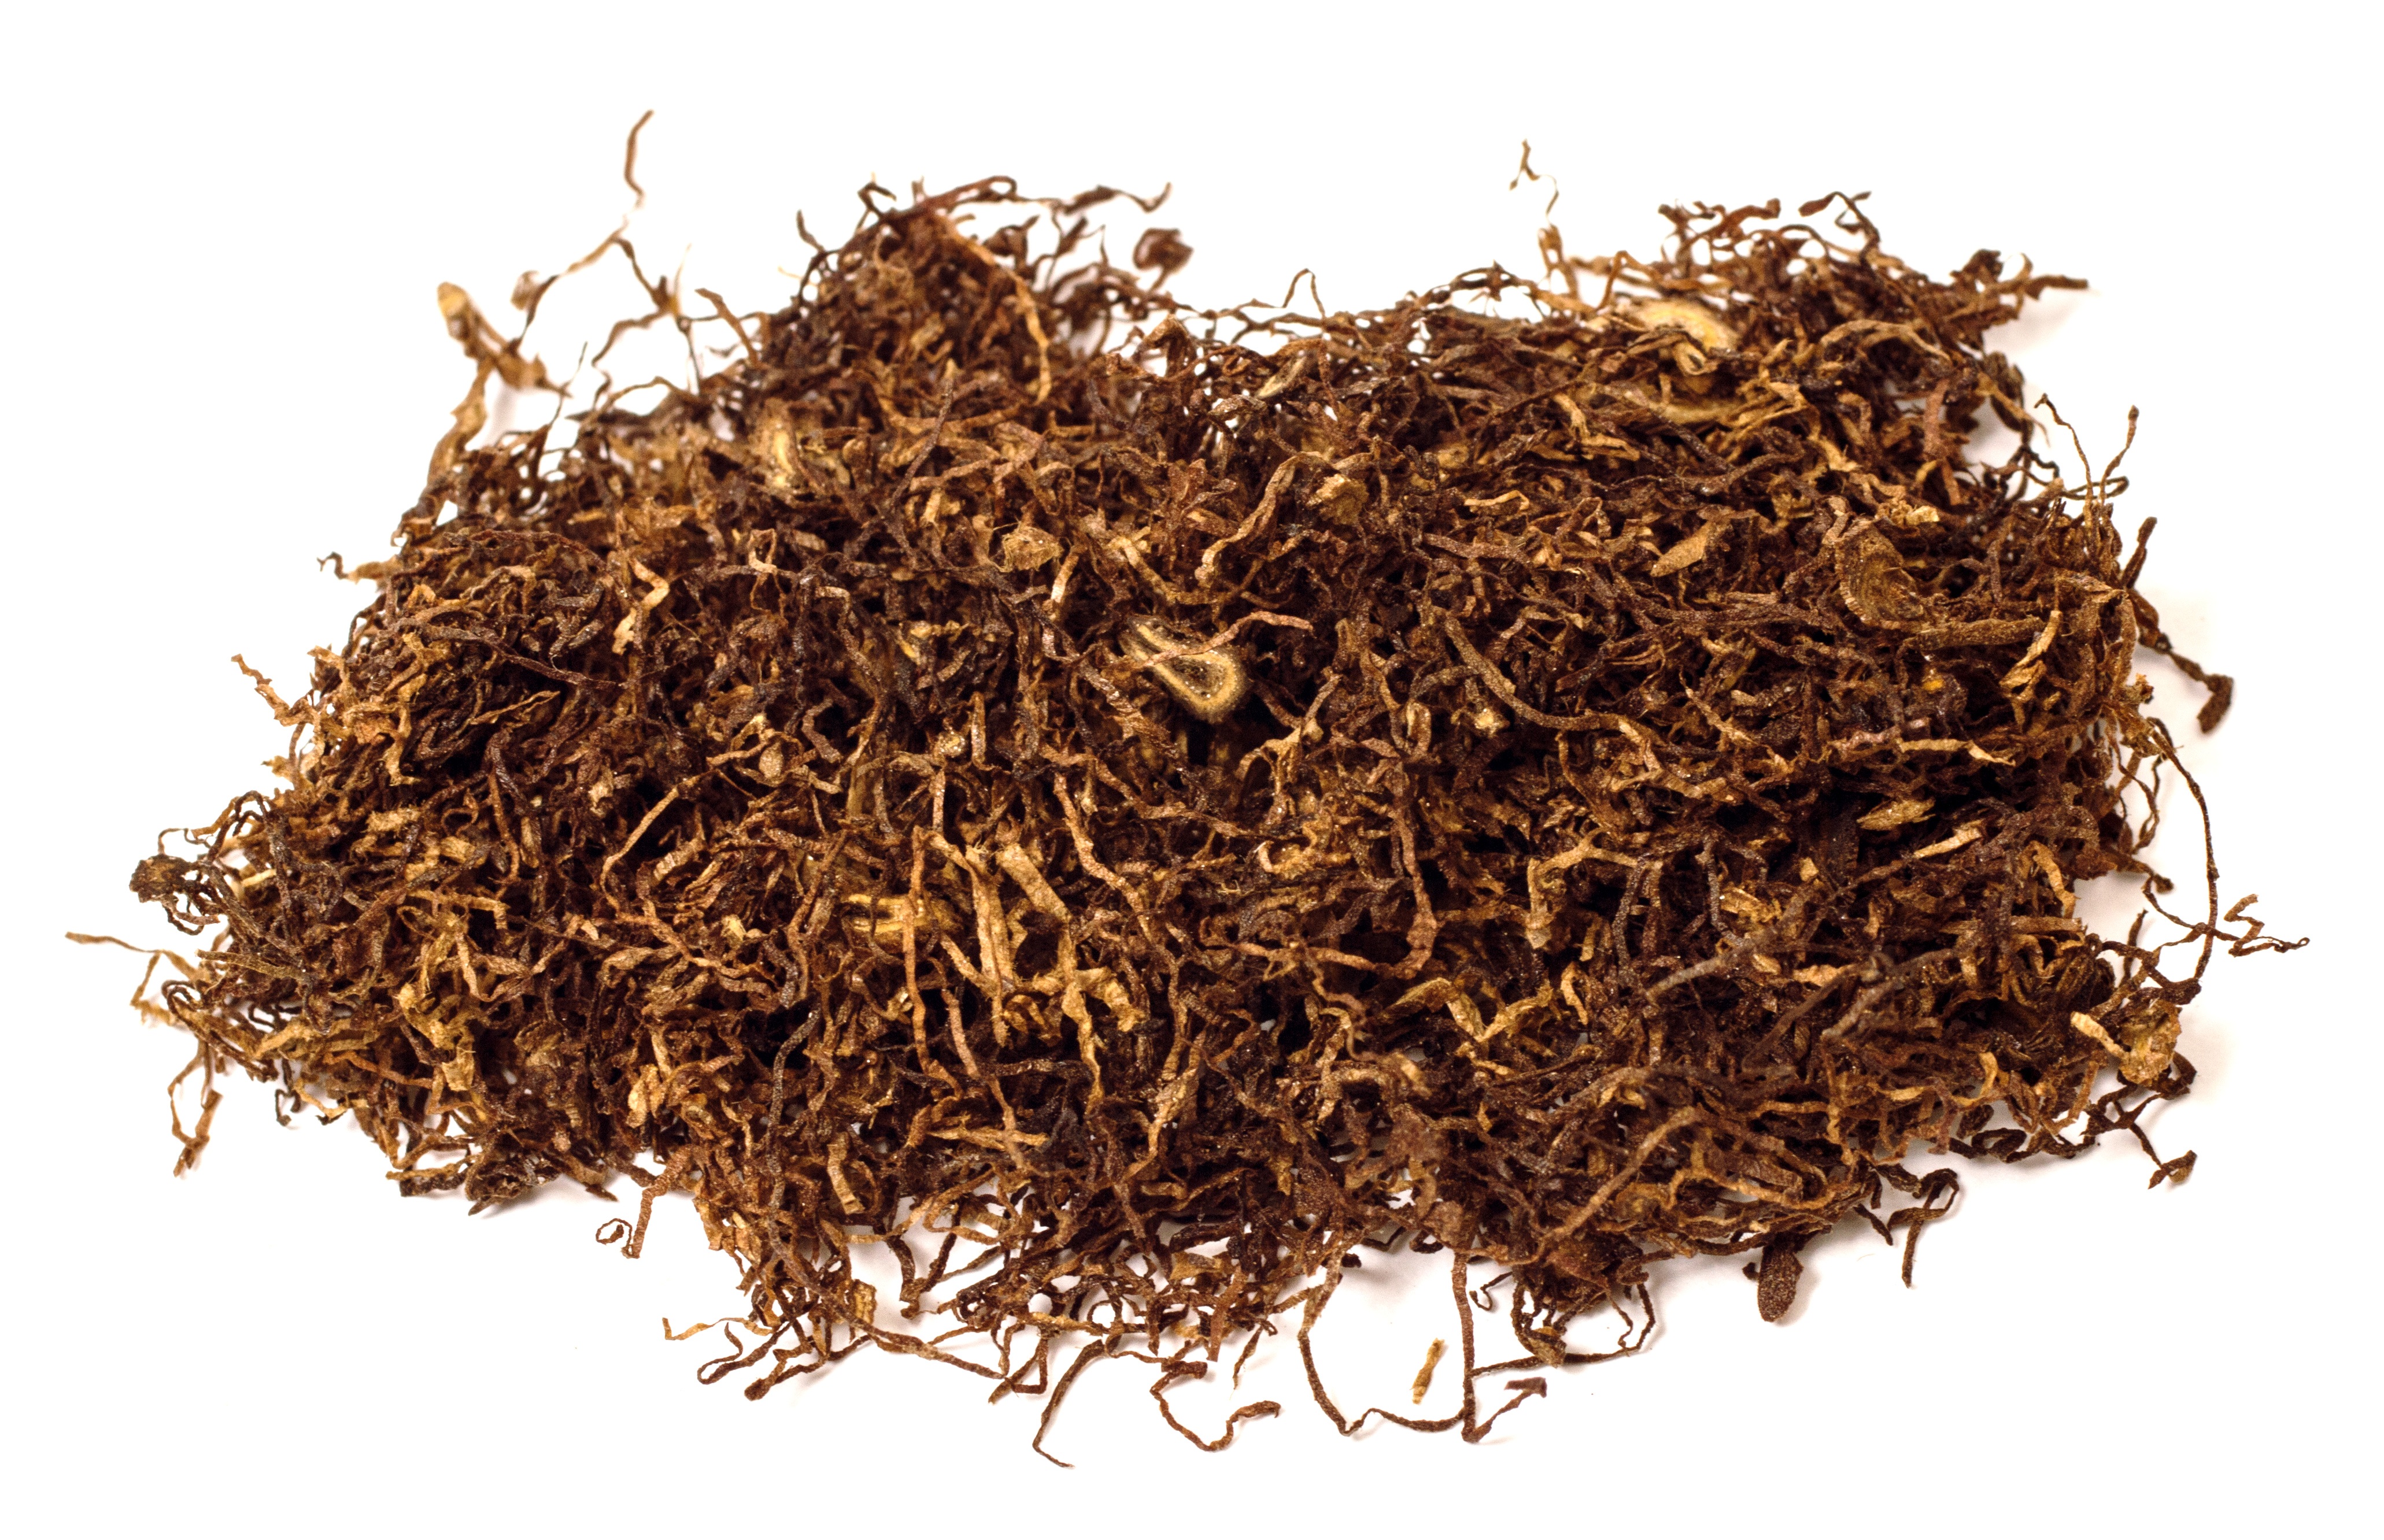
plant, aroma, herb, crop, soil, agriculture, leaves, rooibos, tobacco, lapsang souchong, keemun, darjeeling tea